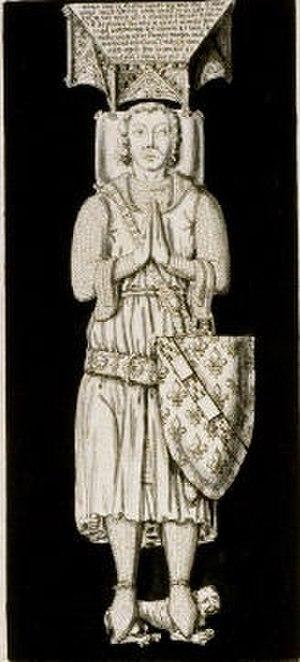
Charles d'Évreux, comte d’Étampes, fils de Louis de France, comte d'Évreux et d'Étampes, et de Marguerite d'Artois. Il est le neveu de Philippe IV le Bel et de Charles de Valois, ainsi que le frère cadet de Philippe d'Evreux roi de Navarre.
Evreux est une commune française, préfecture du département de l’Eure en Normandie, arrosée par l'Iton. Antique siège épiscopal, capitale du comté d'Évreux, pairie et duché-pairie, confié notamment aux ducs de Bouillon, sa proximité avec Paris en a toujours fait un site stratégique. La ville donna son nom à une branche capétienne ayant régné en Navarre espagnole : les Évreux-Navarre.